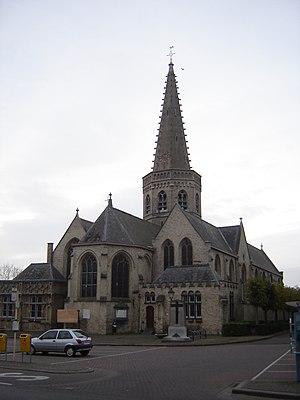
Cette page regroupe l'ensemble des monuments classés de la commune belge de Kortemark.